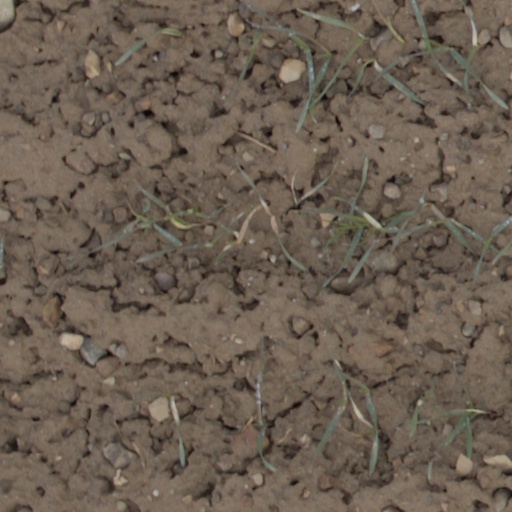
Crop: wheat